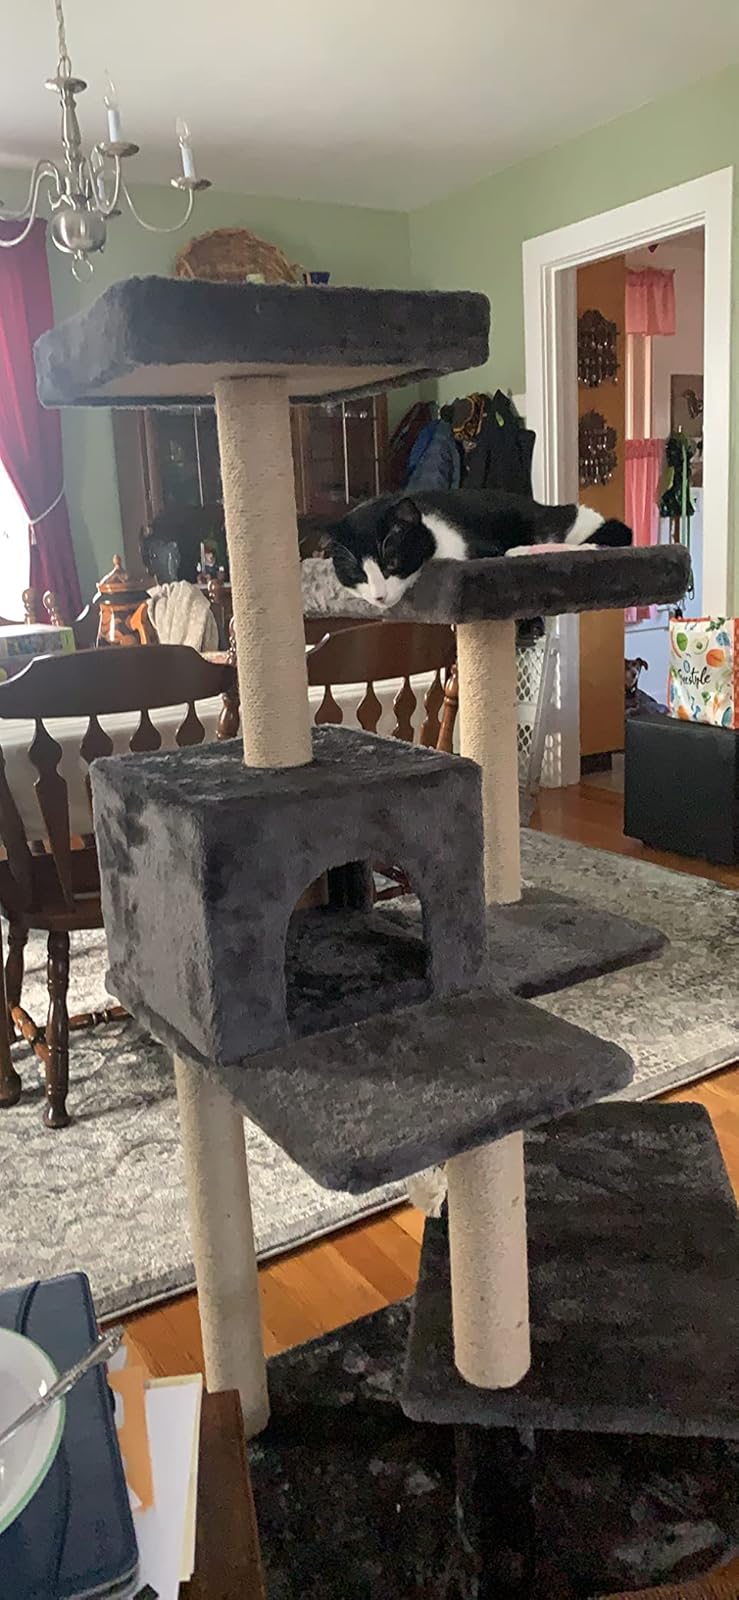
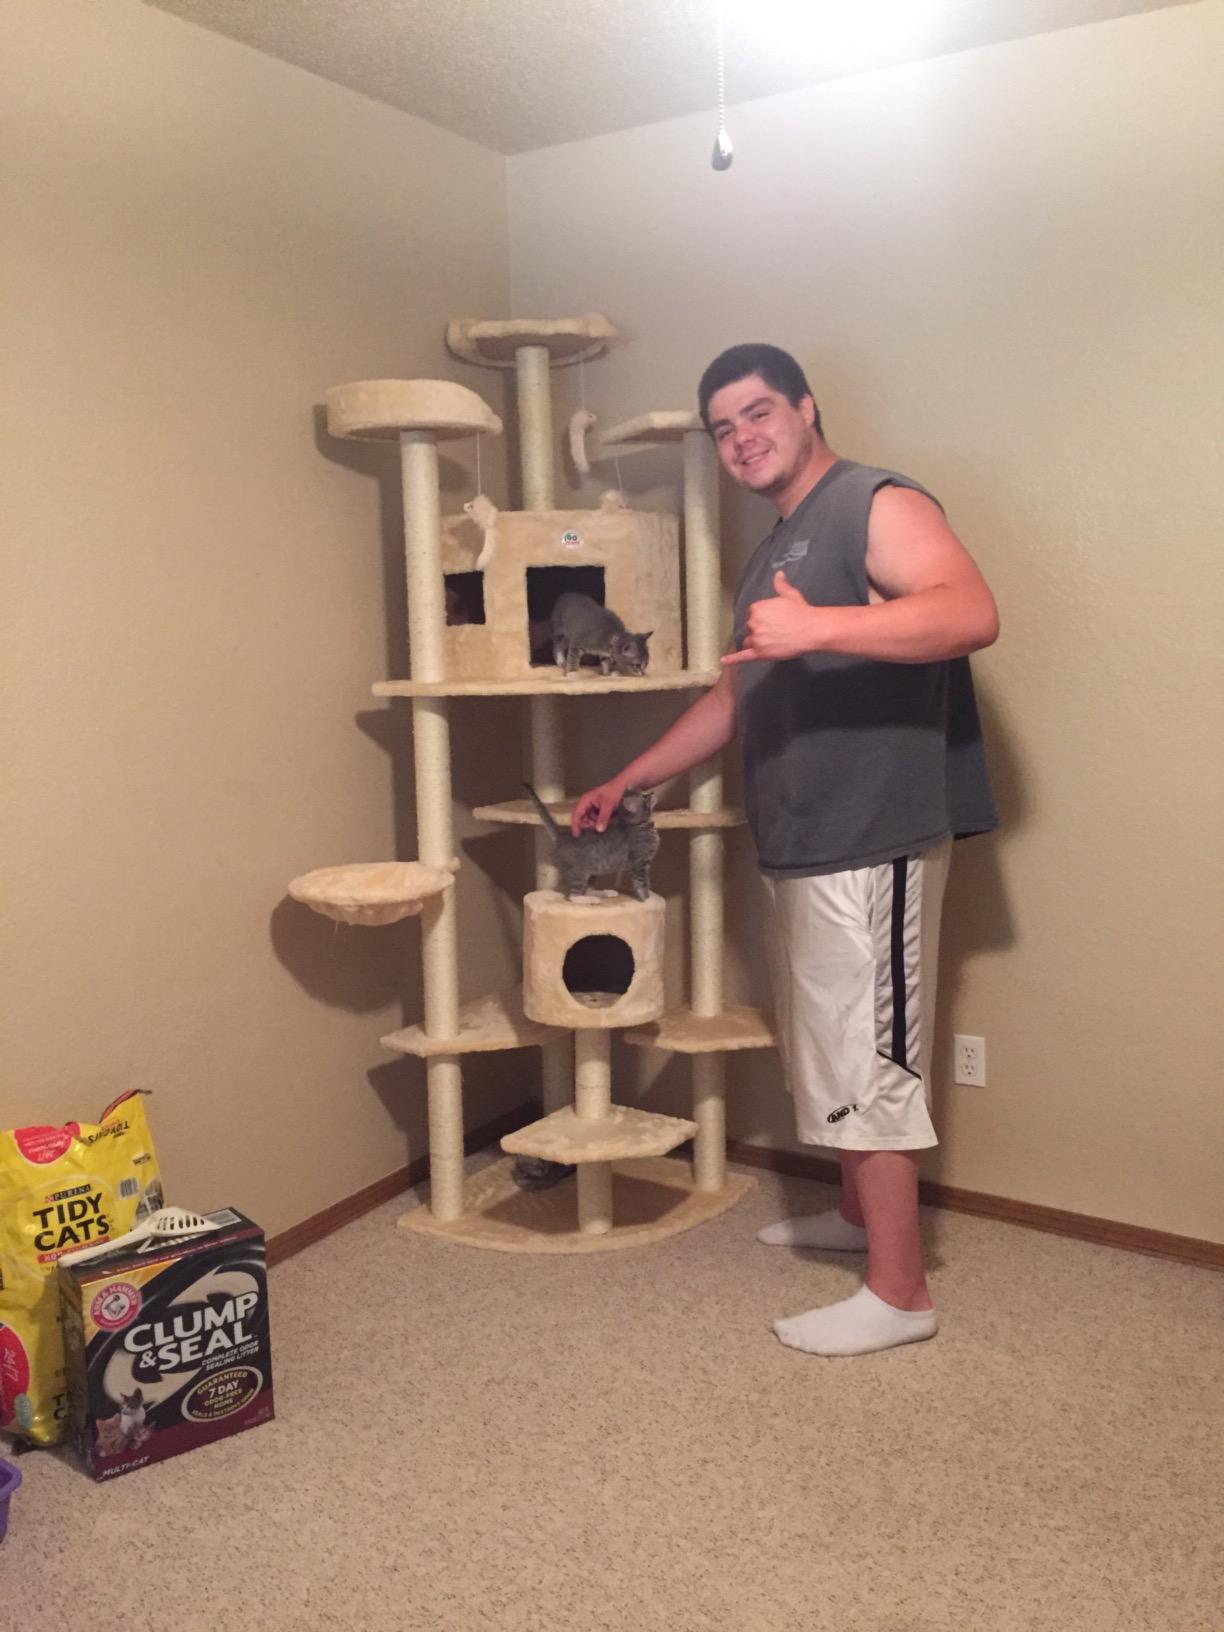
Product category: items_cat tree
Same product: no